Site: brandenburg
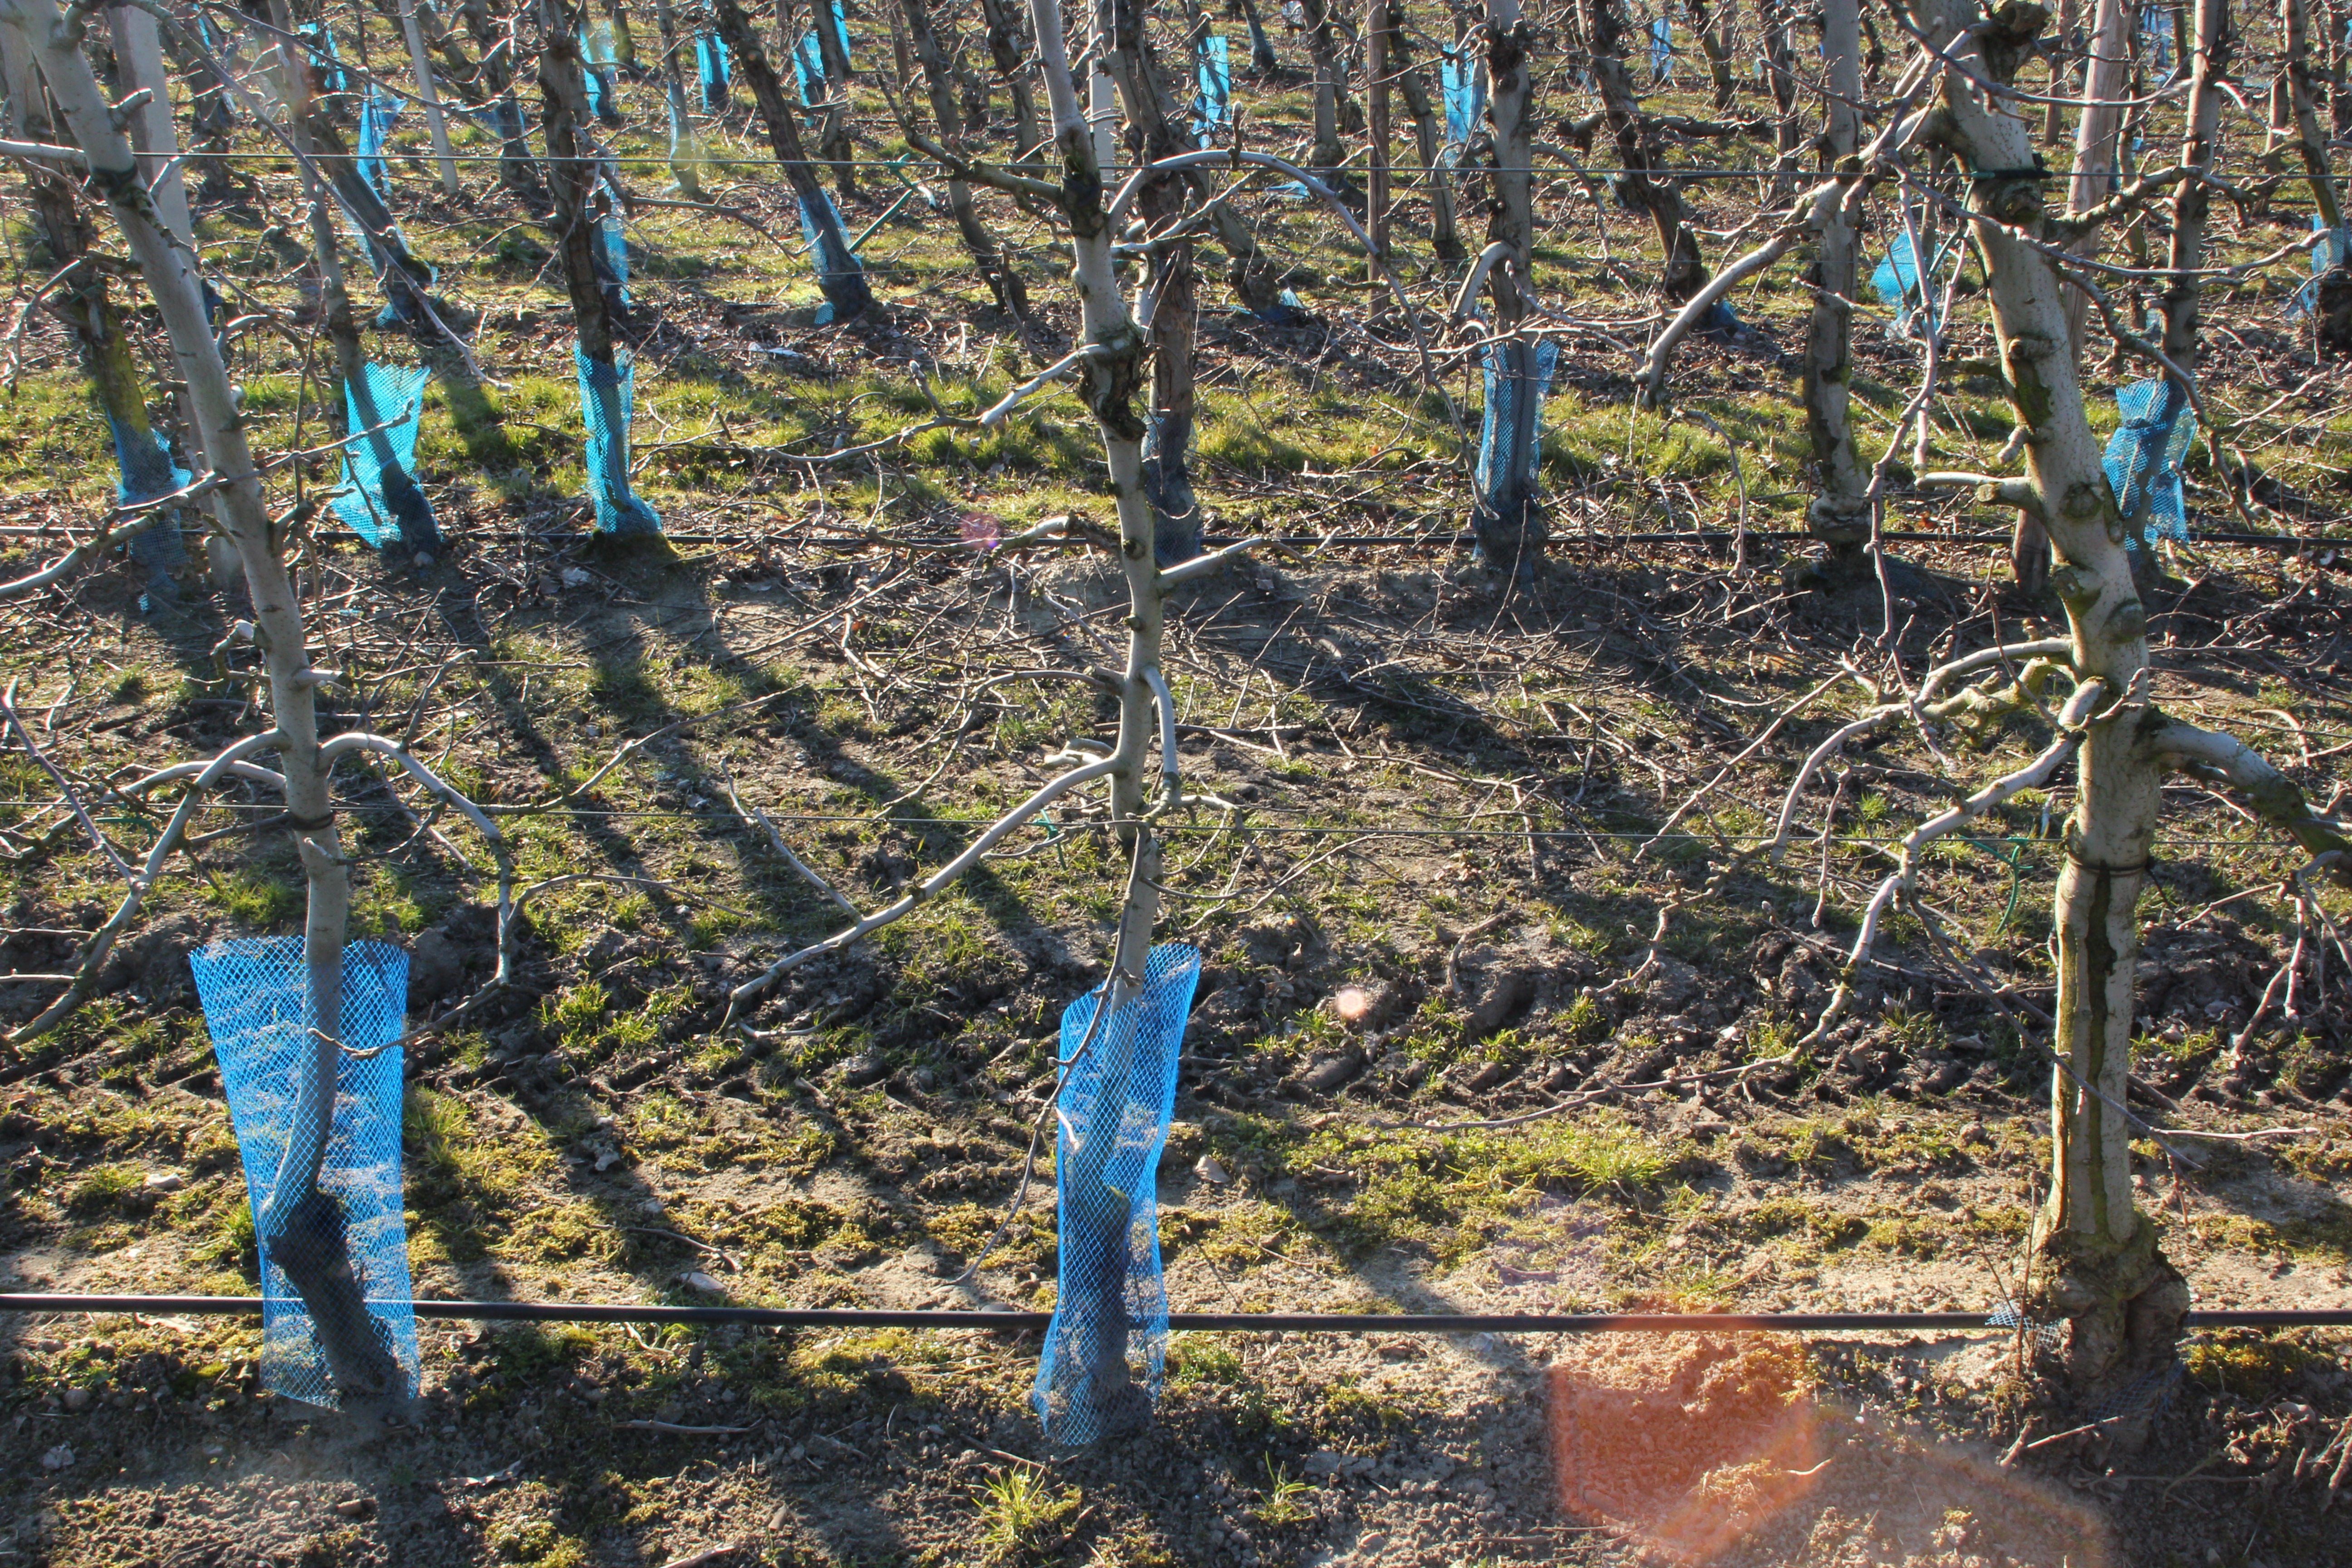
Growth stage (BBCH 03): Bud development